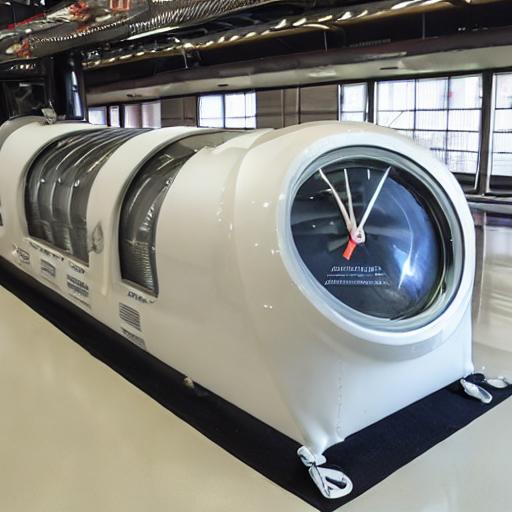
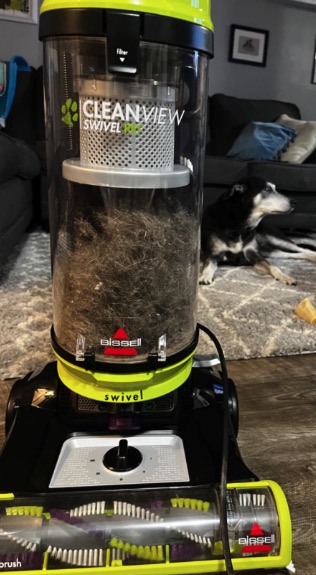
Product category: items_vacuum
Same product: no